Christian vegetarianism

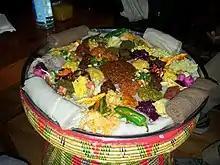
A vegan Ethiopian "Yetsom beyaynetu", compatible with fasting rules

During Lent some Christian communities, such as Orthodox Christians in the Middle East, undertake partial fasting eating only one light meal per day. For strict Greek Orthodox Christians and Copts, all meals during this 40-day period are prepared without animal products and are essentially vegan. Unlike veganism, however, abstaining from animal products during Lent is intended to be only temporary and not a permanent way of life.